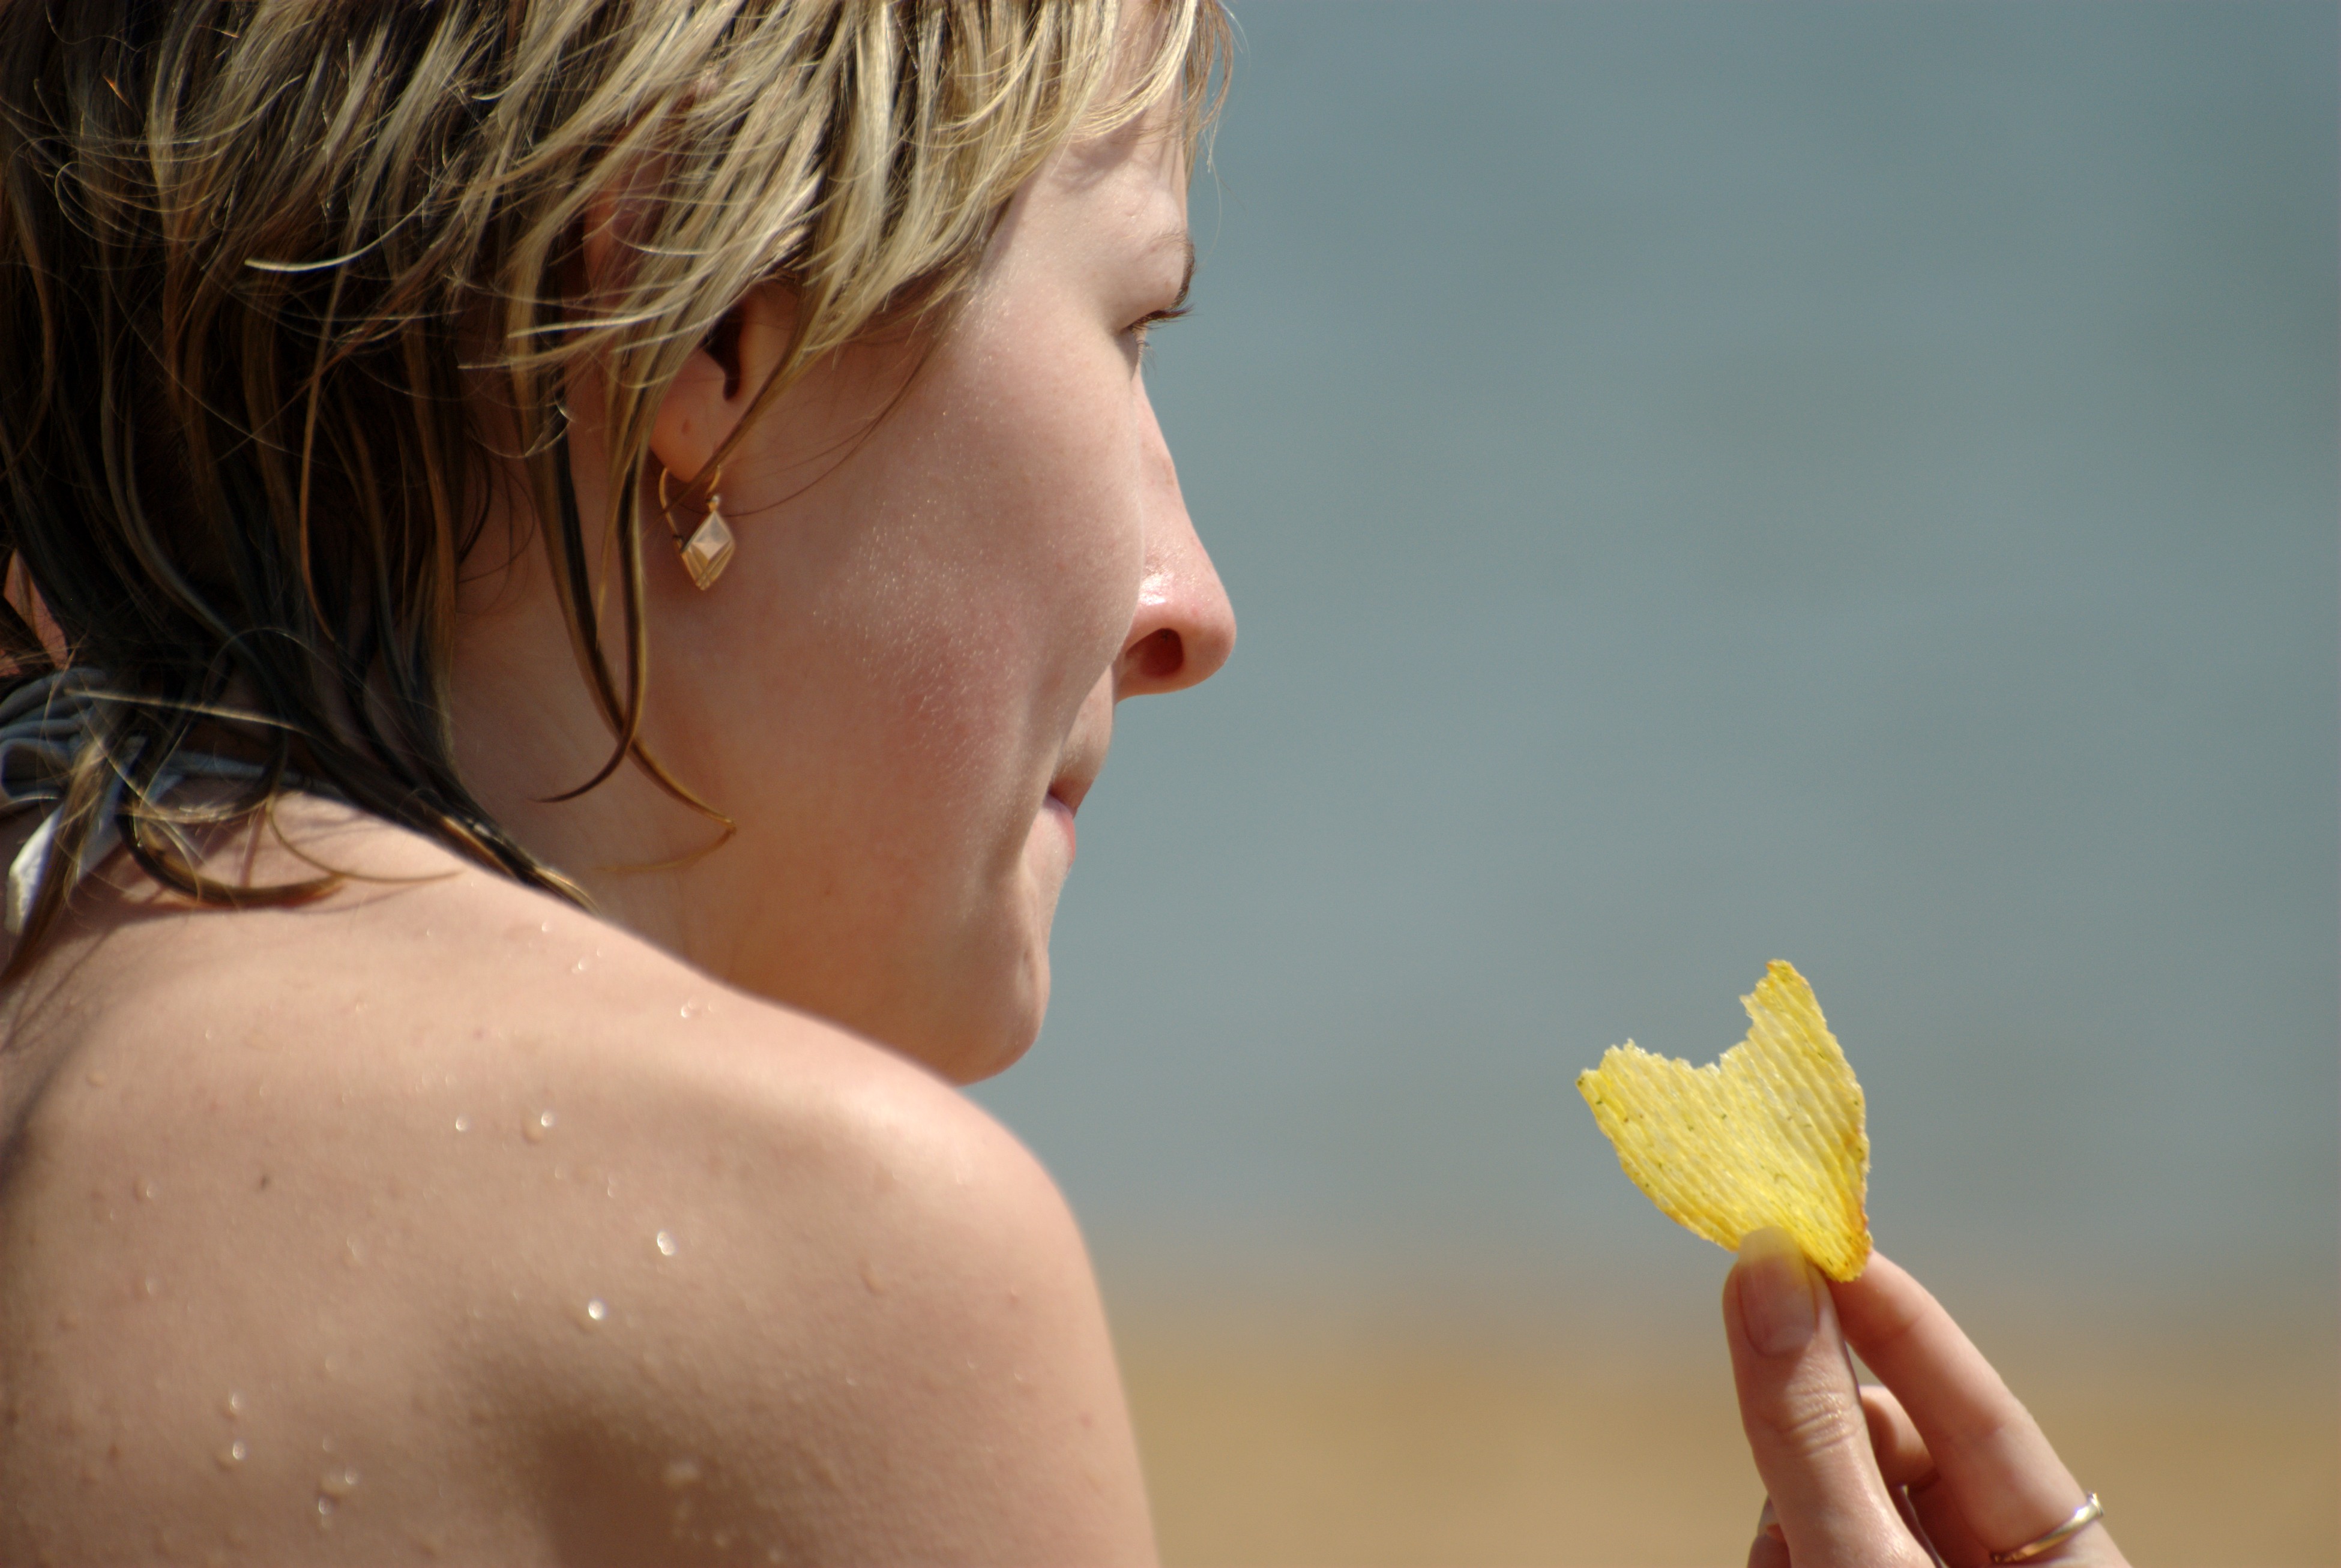
hand, beach, person, people, girl, woman, flower, portrait, model, romance, child, nikon, lady, mouth, close up, human body, face, nose, candid, girls, eye, head, skin, beauty, moscow, blond, organ, russia, d80, emotion, moskau, nikond80, moscou, artisawoman, theperfectphotographer, interaction, sense, portrait photography, human action